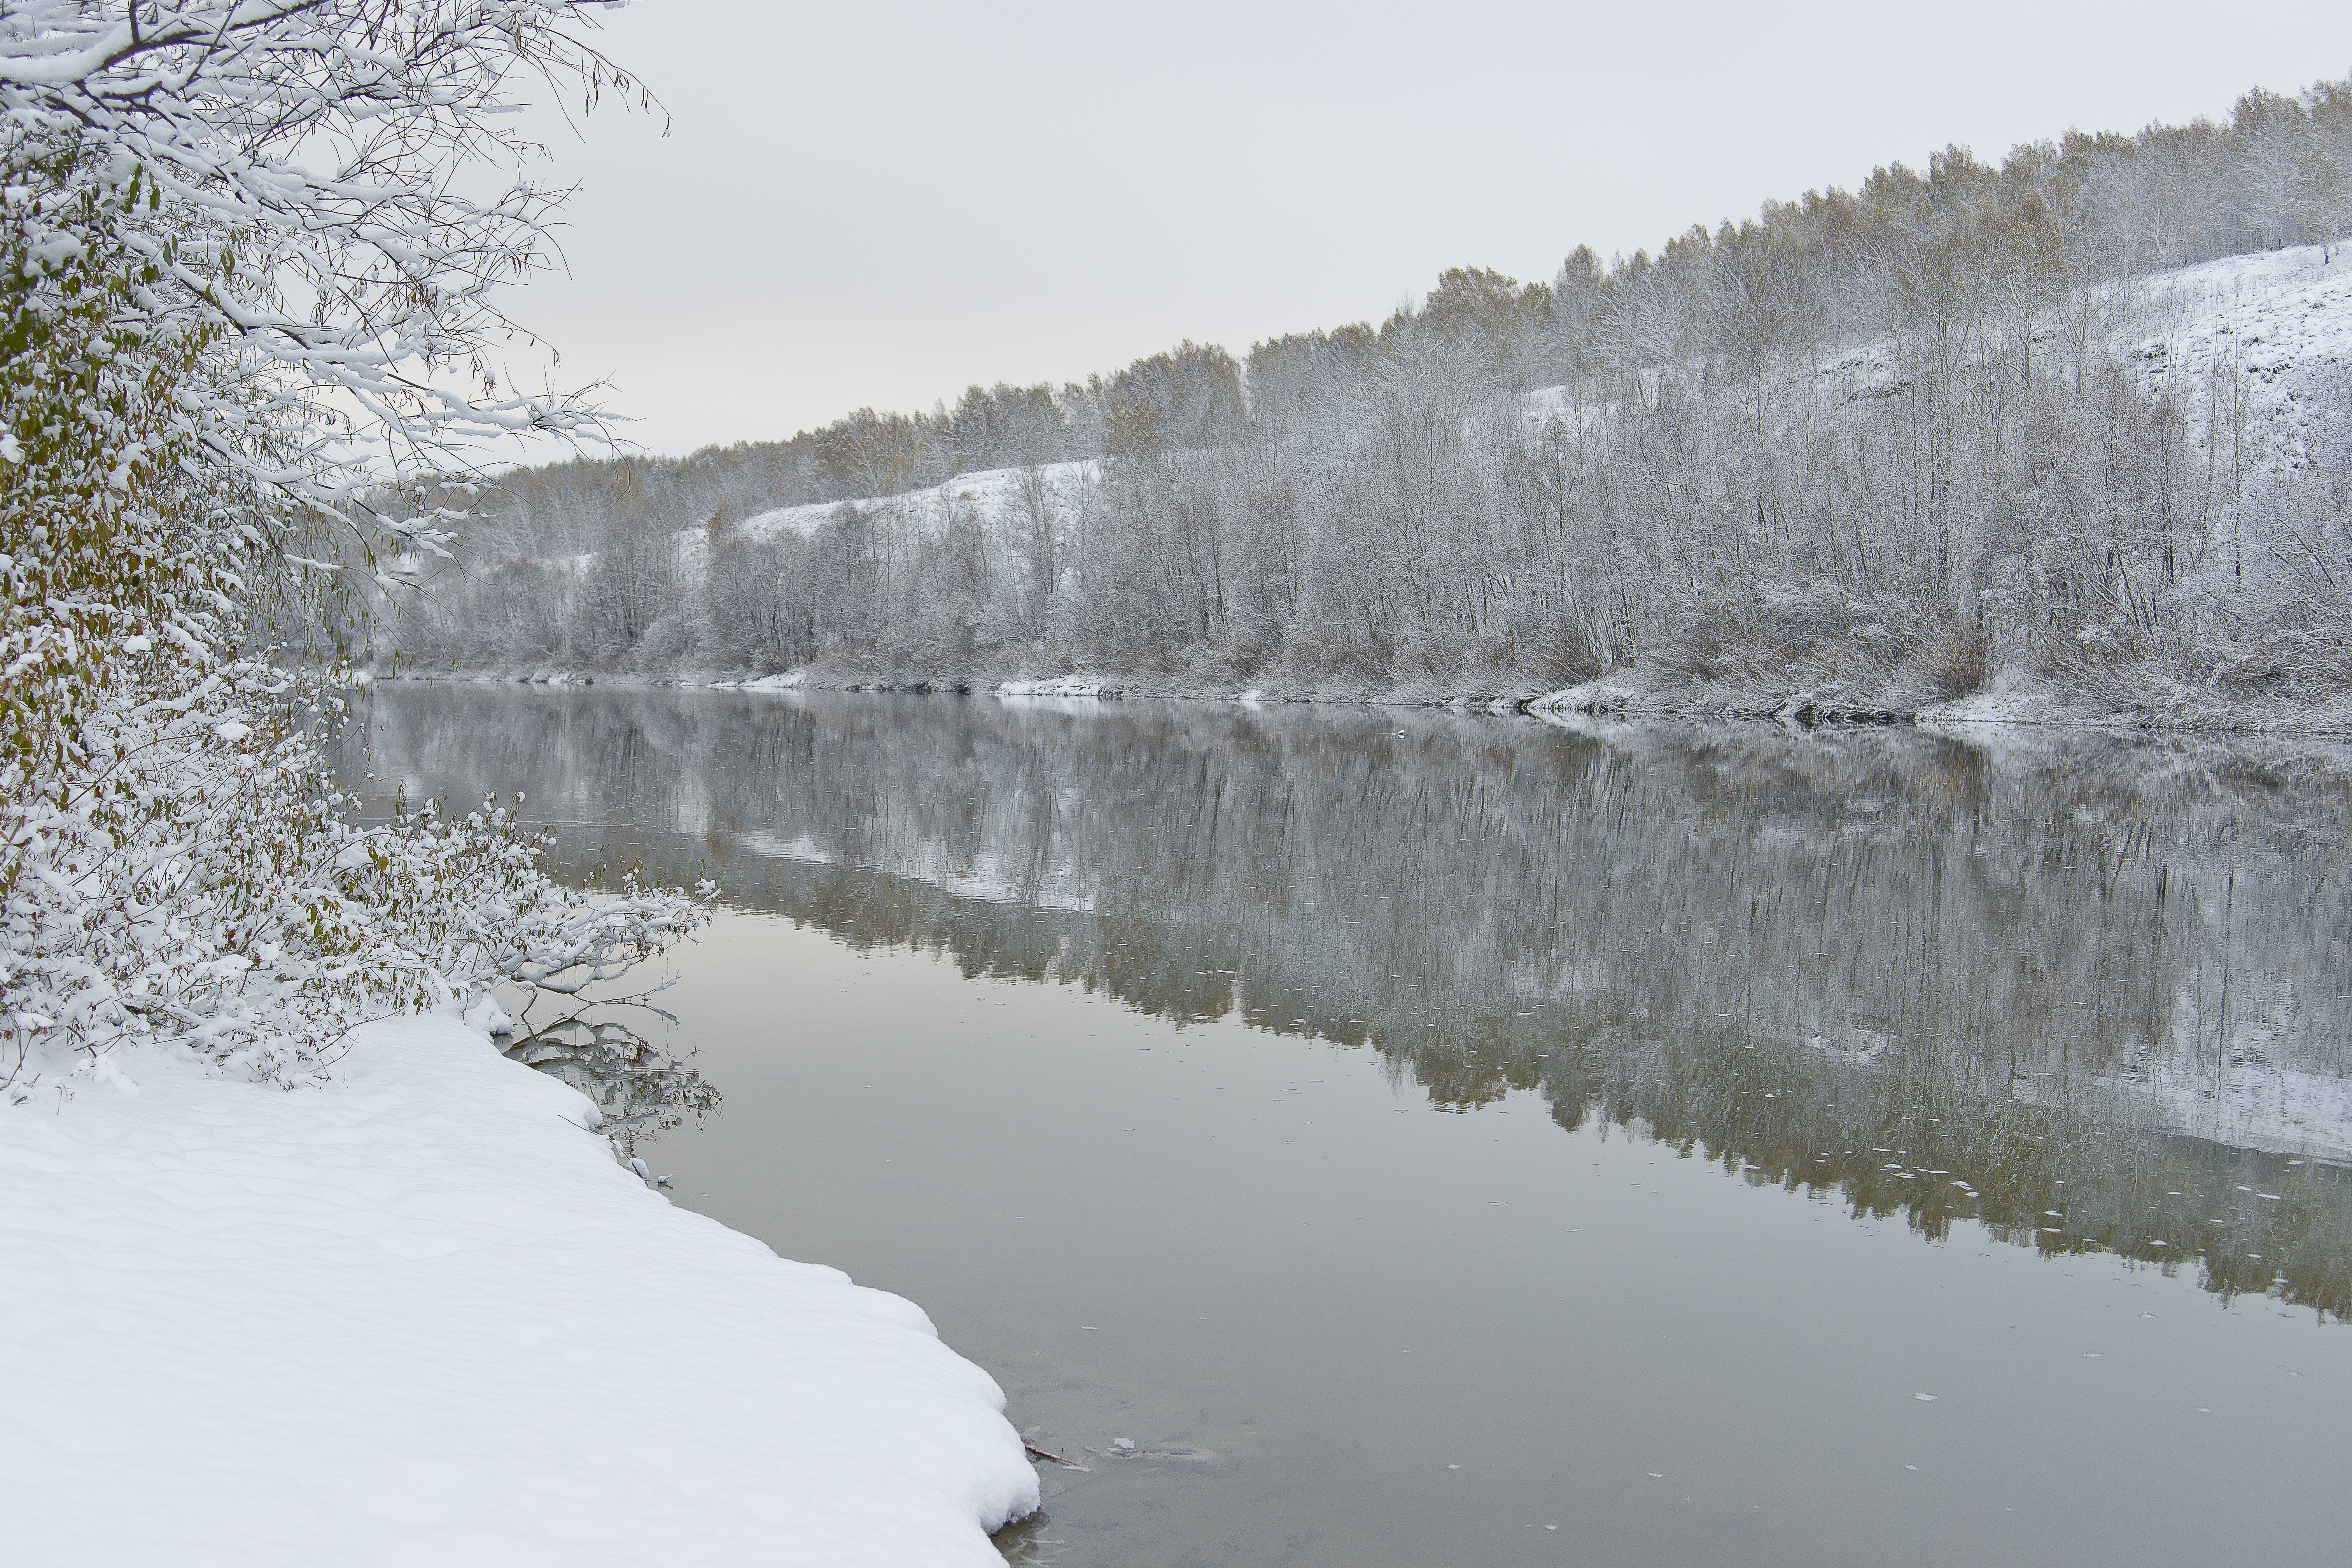
beach, landscape, water, nature, snow, winter, sky, frost, river, tranquility, ice, reflection, scenic, journey, autumn, weather, reservoir, season, waterway, trees, day, russia, freezing, siberia, atmospheric phenomenon, river yin